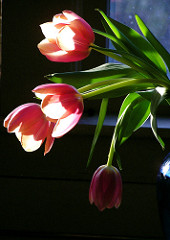
Flower: tulip